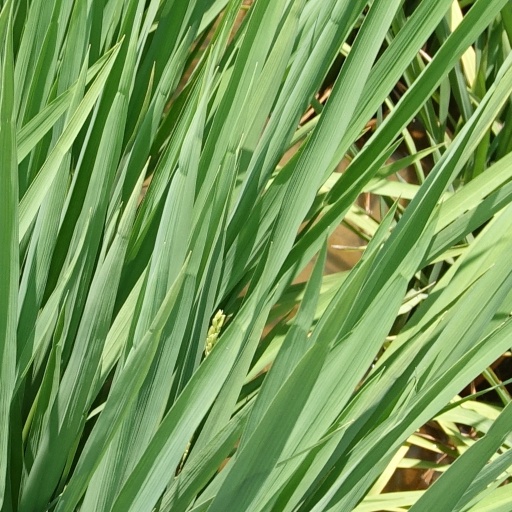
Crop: rice